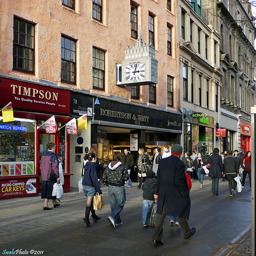
people walking on a street shopping at stores
People walking down a city street near Timpsons.
A crowd of people walking down a street next to tall building.
People are walking on a street with shops and a clock.
some buildings a white clock and some people on a street